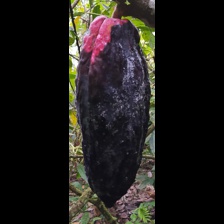
Label: phytophthora